Louis Philippe I

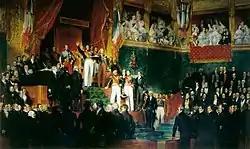
King Louis Philippe I taking the oath to keep the Charter of 1830 on 9 August 1830

Louis Philippe visited the United States ( to 1798), staying in Philadelphia (where his brothers Antoine and Louis Charles were in exile), New York City (where he most likely stayed at the Somerindyck family estate on Broadway north of modern 75th Street with other exiled princes), and Boston. In Boston, he taught French for a time and lived in lodgings over what is now the Union Oyster House, Boston's oldest restaurant. During his time in the United States, Louis Philippe met with American politicians and people of high society, including George Clinton, John Jay, Alexander Hamilton, and George Washington.